Bang and Whimper 2017 – The Farewell Tour

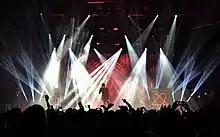
HIM performing at the Helsinki Ice Hall on 27 December 2017

The tour was generally well received by critics. Eve Smallman of the "Nottingham Post" said that HIM "truly went out with a 'bang'". The overall atmosphere of the shows was described as "celebratory", "exciting", yet "solemn" by "Billboard's" Katy Kroll. "The Guardian"'s Graeme Virtue concluded his review by stating that "in an era saturated with cash-in reunions it is refreshing to see a band devil-sign off on their own eccentric terms". Pasi Kostiainen of "Ilta-Sanomat" commented how HIM "never became journeymen, whose only fuel for touring was just nostalgia", noting how their show at the Helsinki Ice Hall featured a band with "more fury and character than most performers ever". Jussi Ahlroth of "Helsingin Sanomat" touted the band's show at Tuska "meeting all expectations".